Ostheim Fortress Church

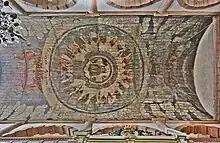
Ceiling painting by Nicolaus Storant

In the years 1589 to 1620 a new church was built in the same place, as the previous one had become too small for the town population. In 1634, during the Croatian invasion in the Thirty Years' War, there were warlike conflicts. Ten citizens defended the fortress church with hooked rifles, but had to surrender the castle to avoid burning down the town. The fortress church was looted, but not destroyed.